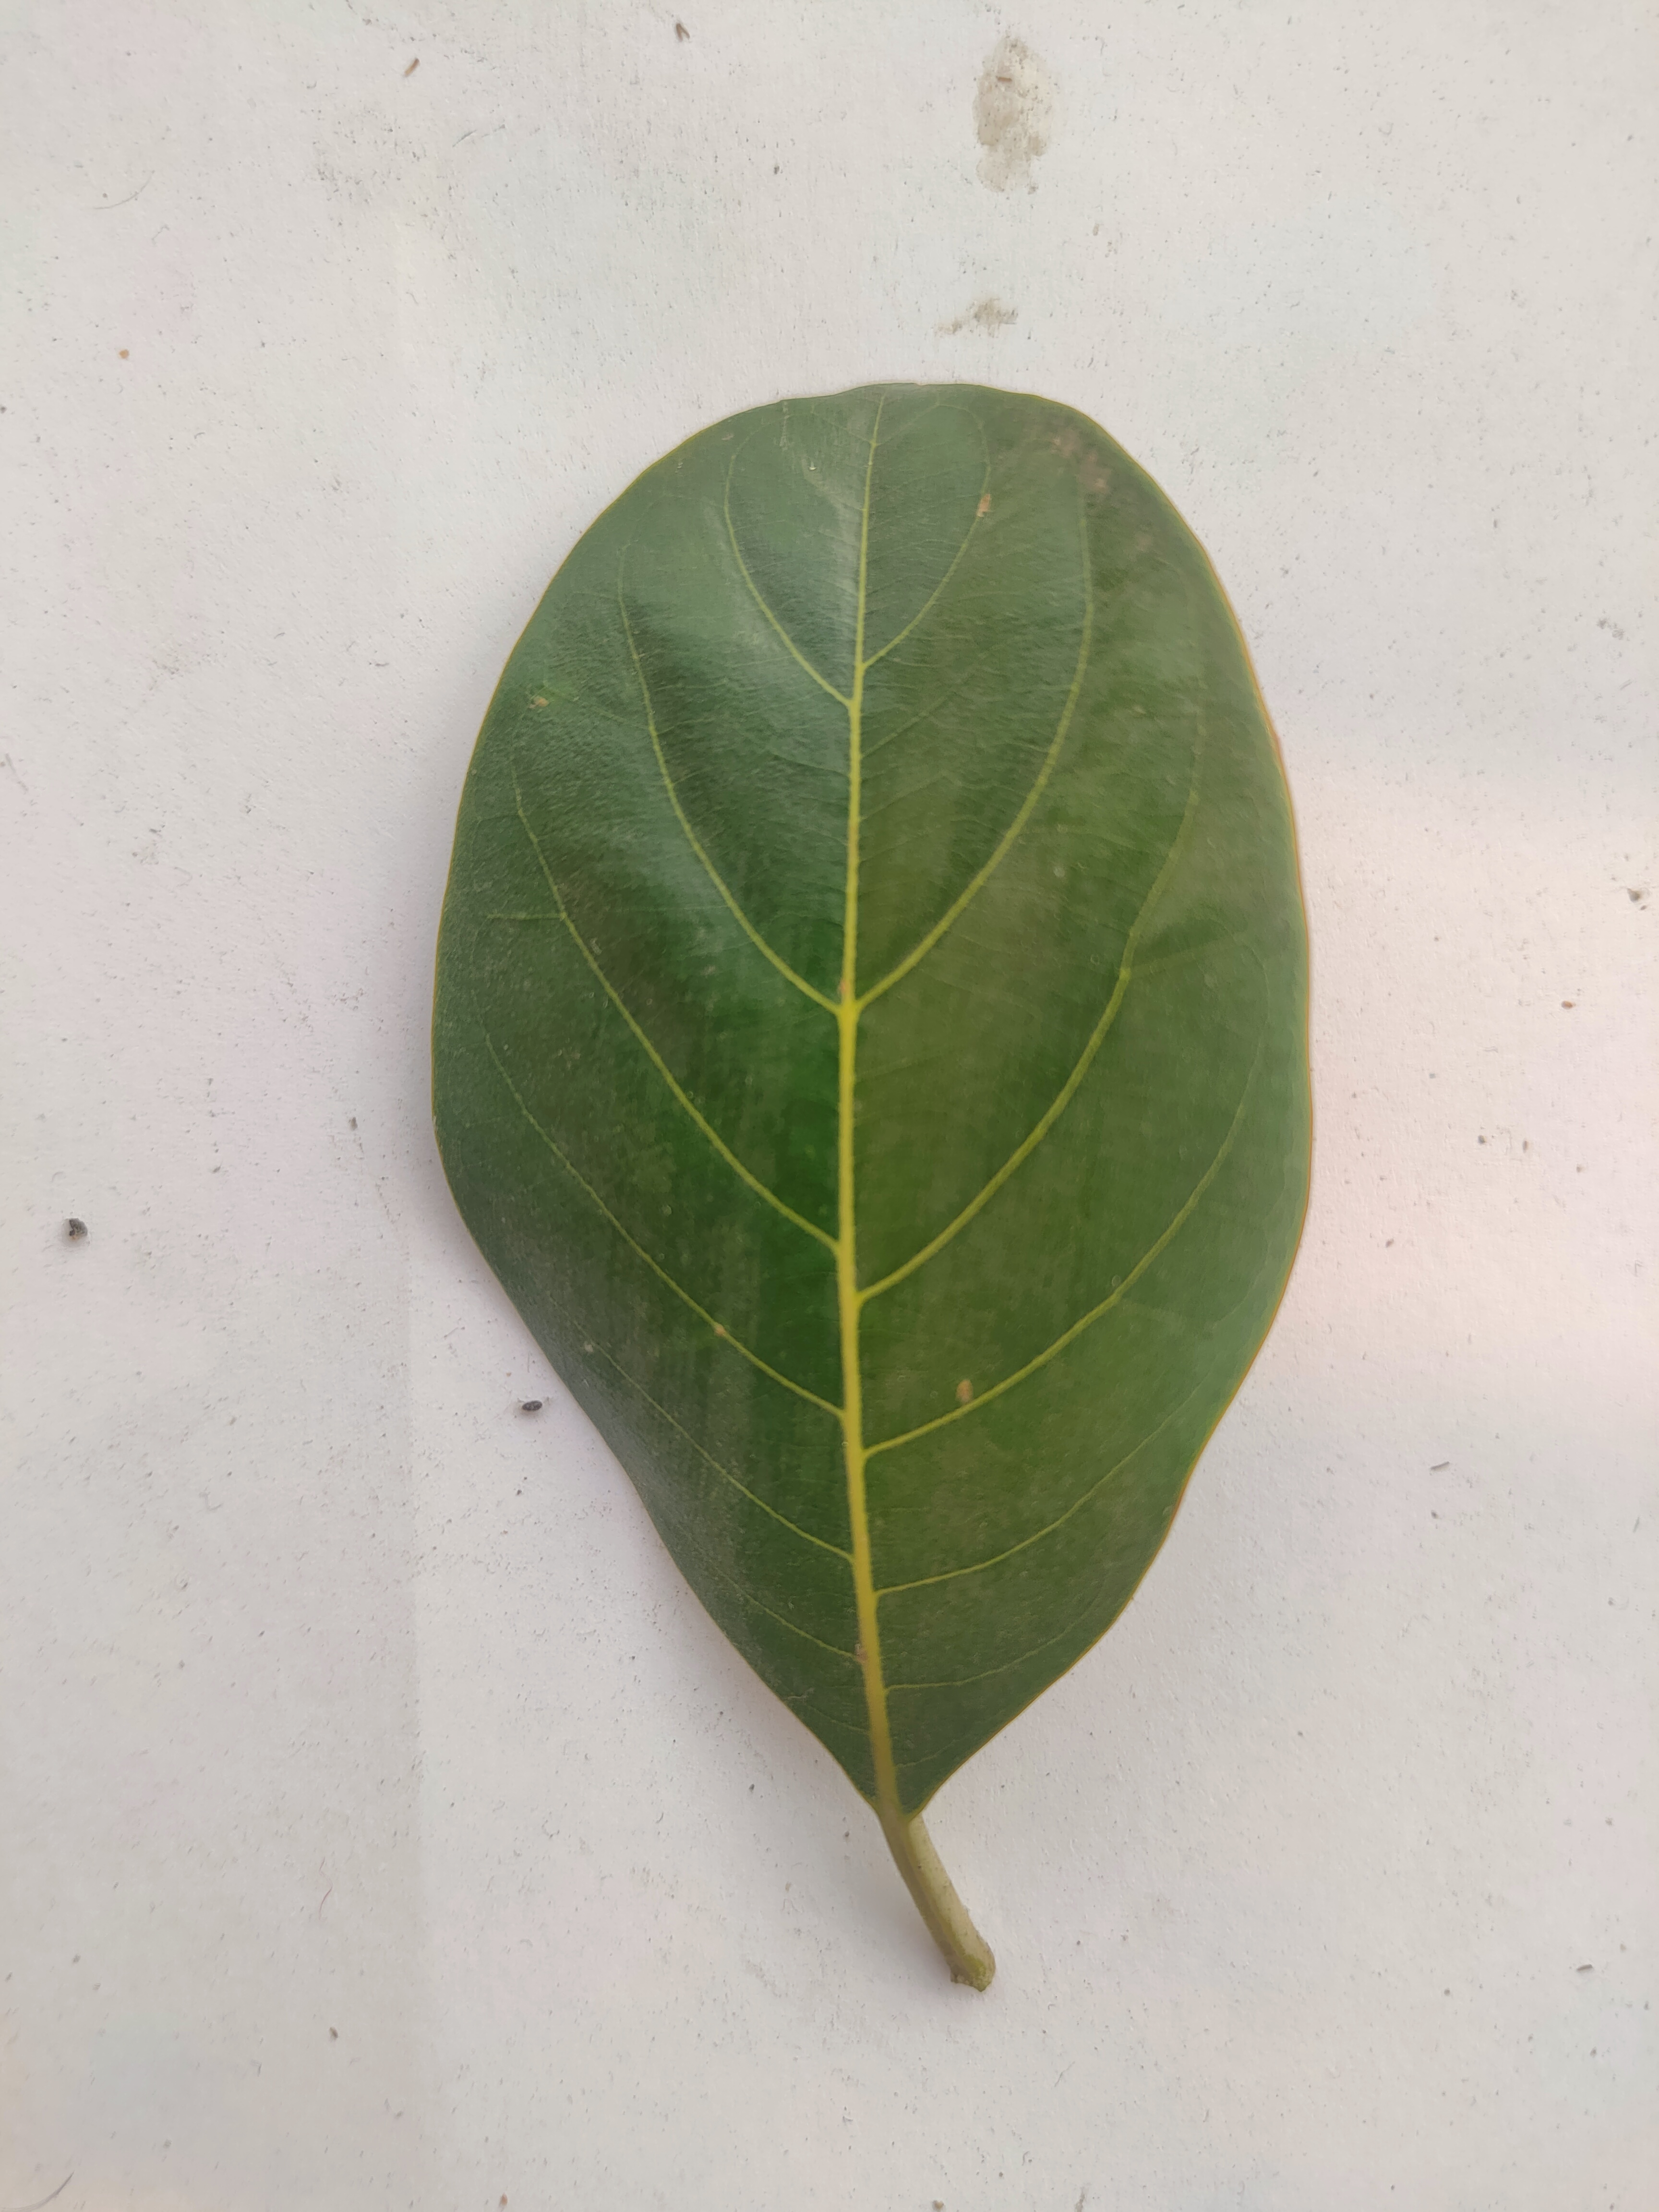
Leaf variety: Jackfruit